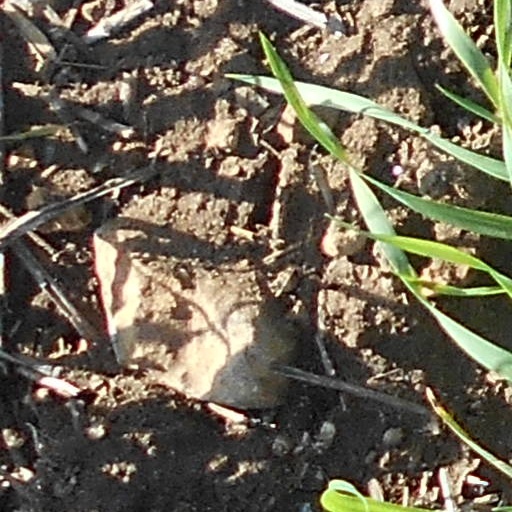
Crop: wheat